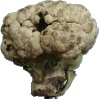
Label: Cauliflower 1